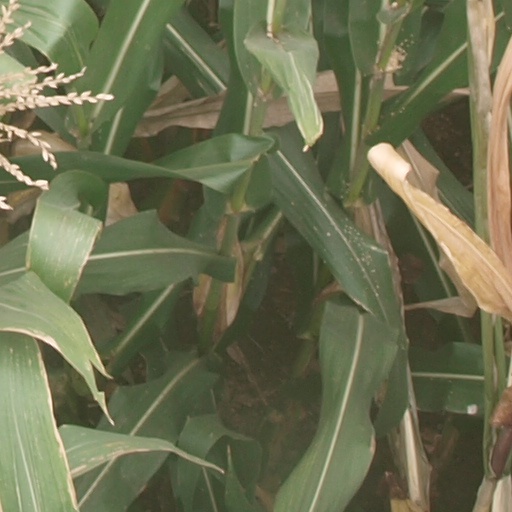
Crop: maize; corn